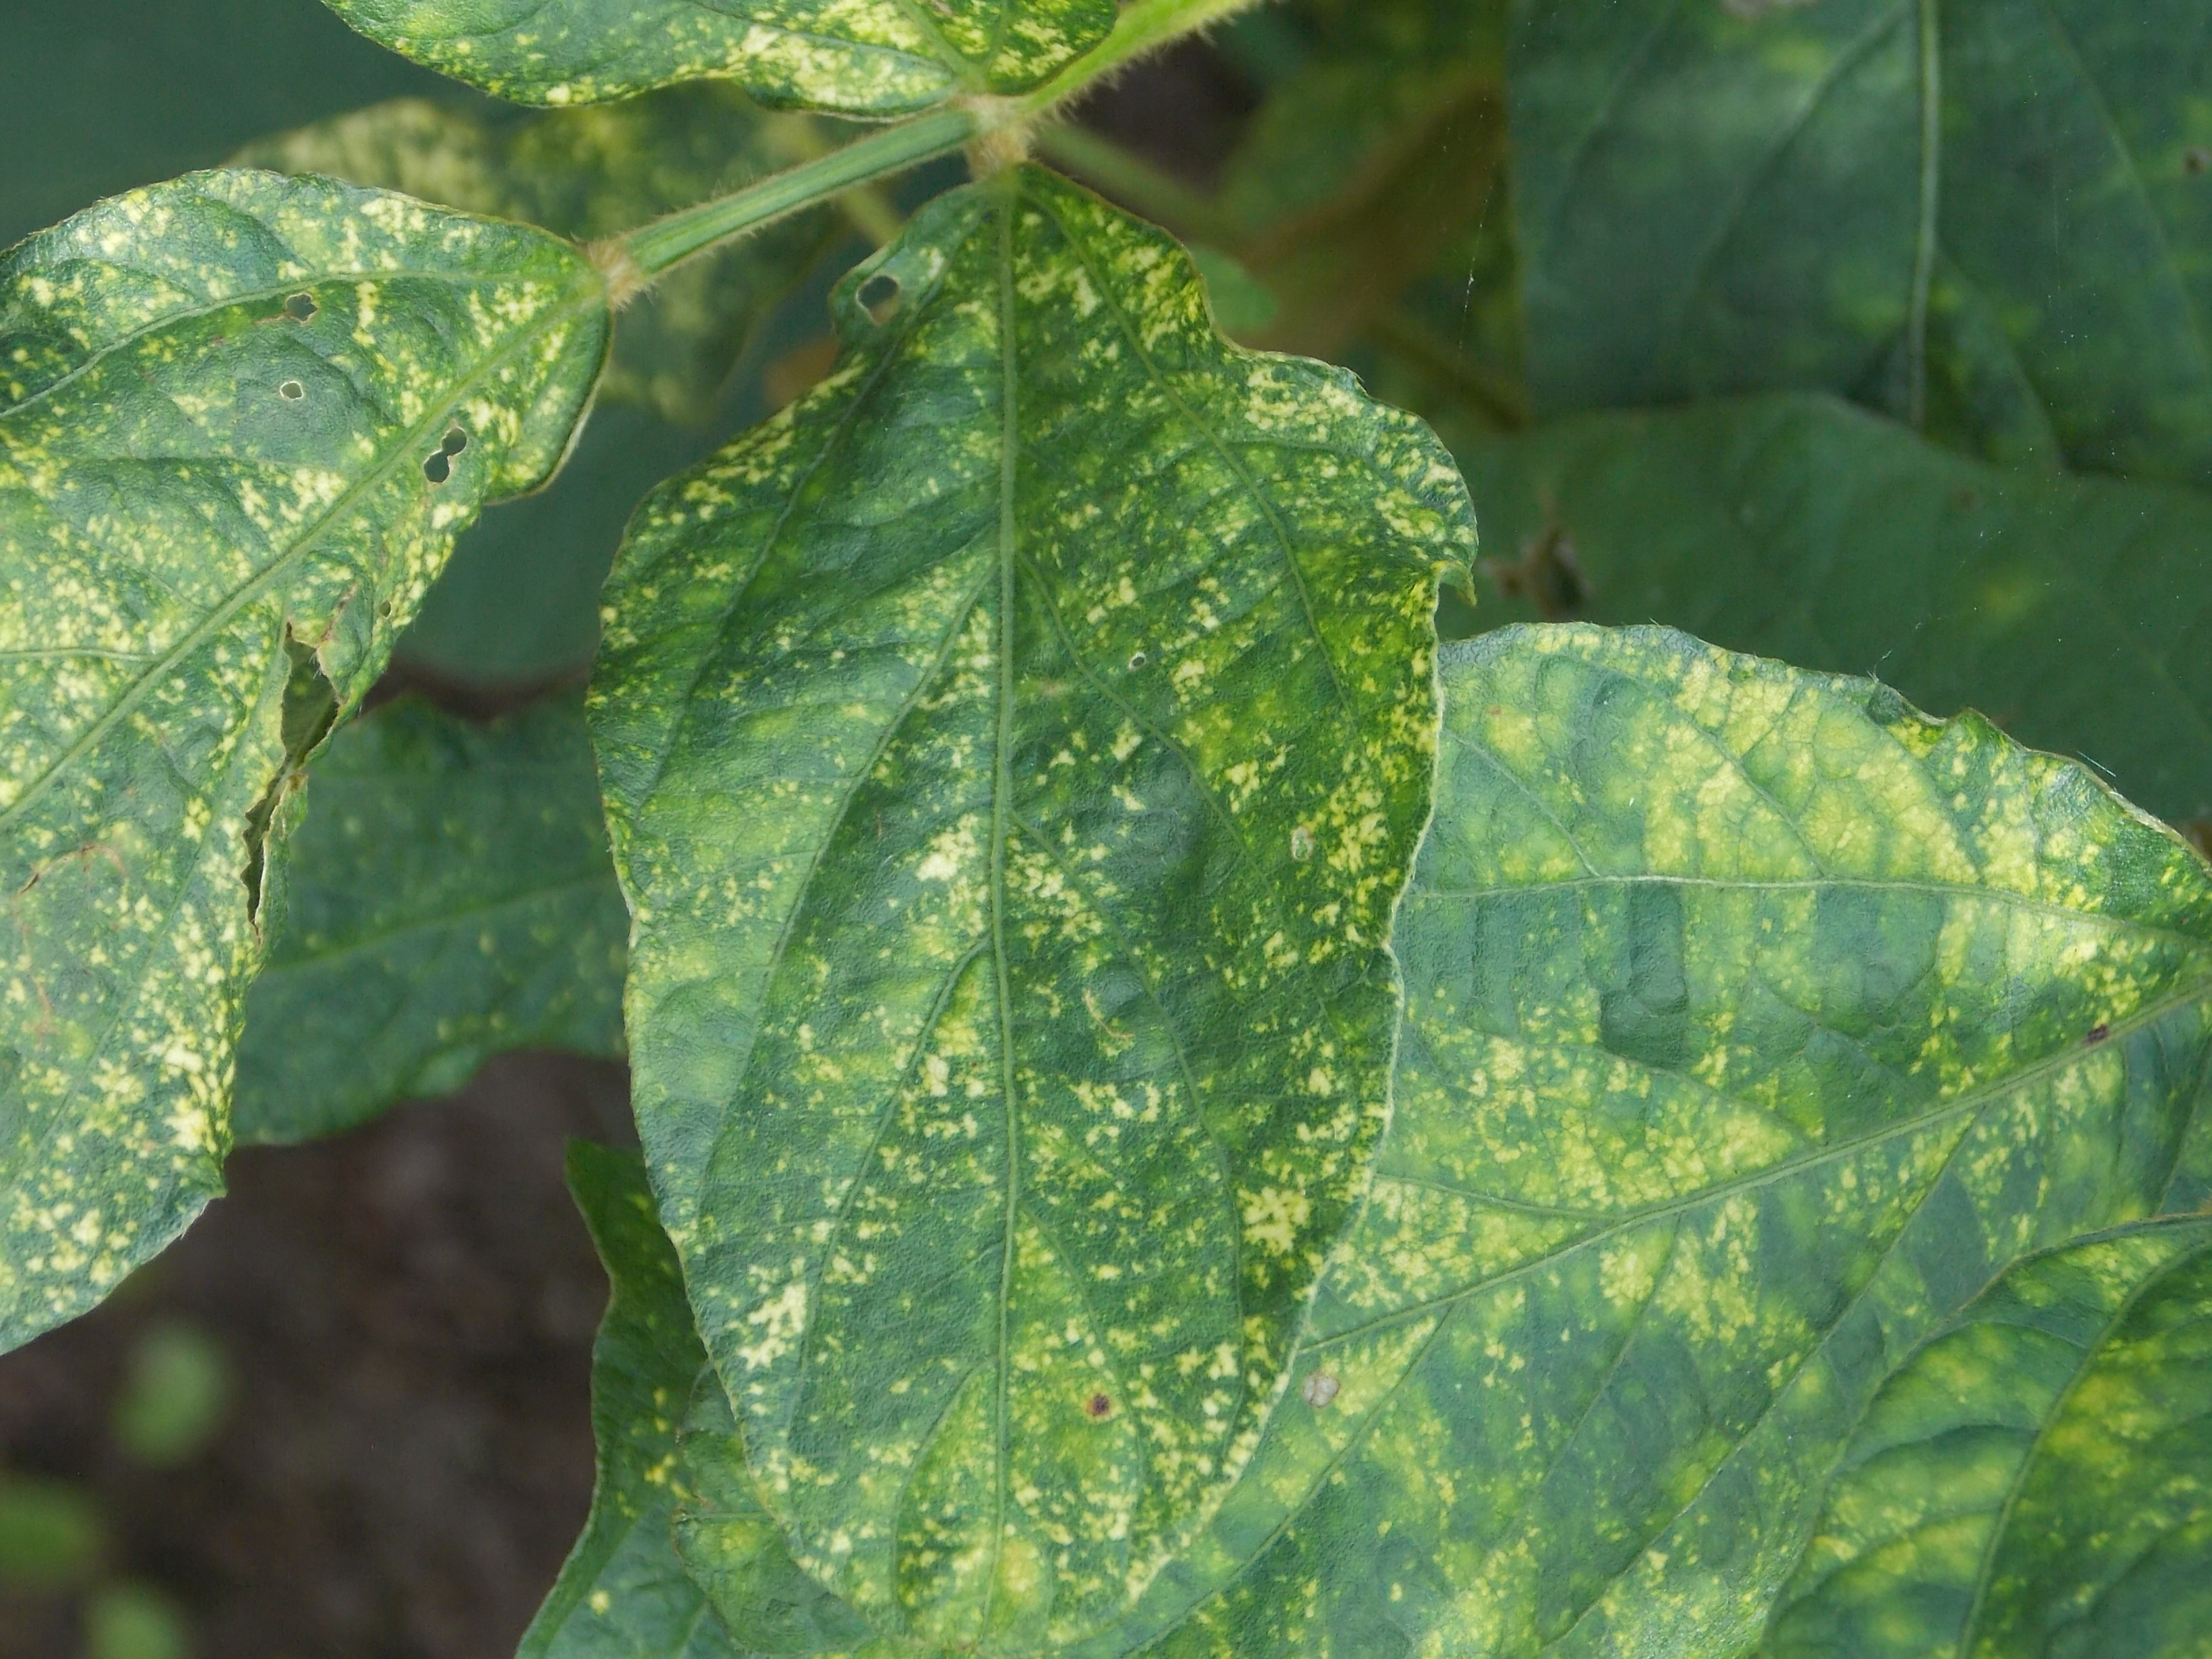
Label: Disease